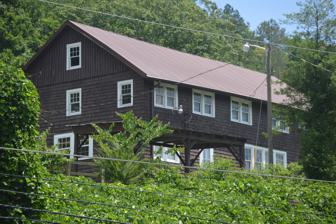
Building: Wooton Presbyterian Center
Country: United States of America
Year built: 1921
United States historic place Wooton Presbyterian Center U.S. National Register of Historic Places Front and northern side Show map of Kentucky Show map of the United States Location Kentucky Route 80 at Wooton , Kentucky Coordinates 37°10′51″N 83°18′7″W / 37.18083°N 83.30194°W / 37.18083; -83.30194 Area 0.8 acres (0.32 ha) Built 1919 Architectural style Shingle Style NRHP reference No. 79001019 Added to NRHP May 24, 1979 The Wooton Presbyterian Center , also known as Wooton Community Center , is a historic building on KY 80 in Wooton, Kentucky .  It was built during 1919-21 and added to the National Register of Historic Places in 1979. The center provided medical services to the community from 1917 until 1950.  Its building, completed in 1921, is a two-and-a-half-story Shingle Style building with a recessed porch on its first floor and an enclosed sunporch on its second floor. References